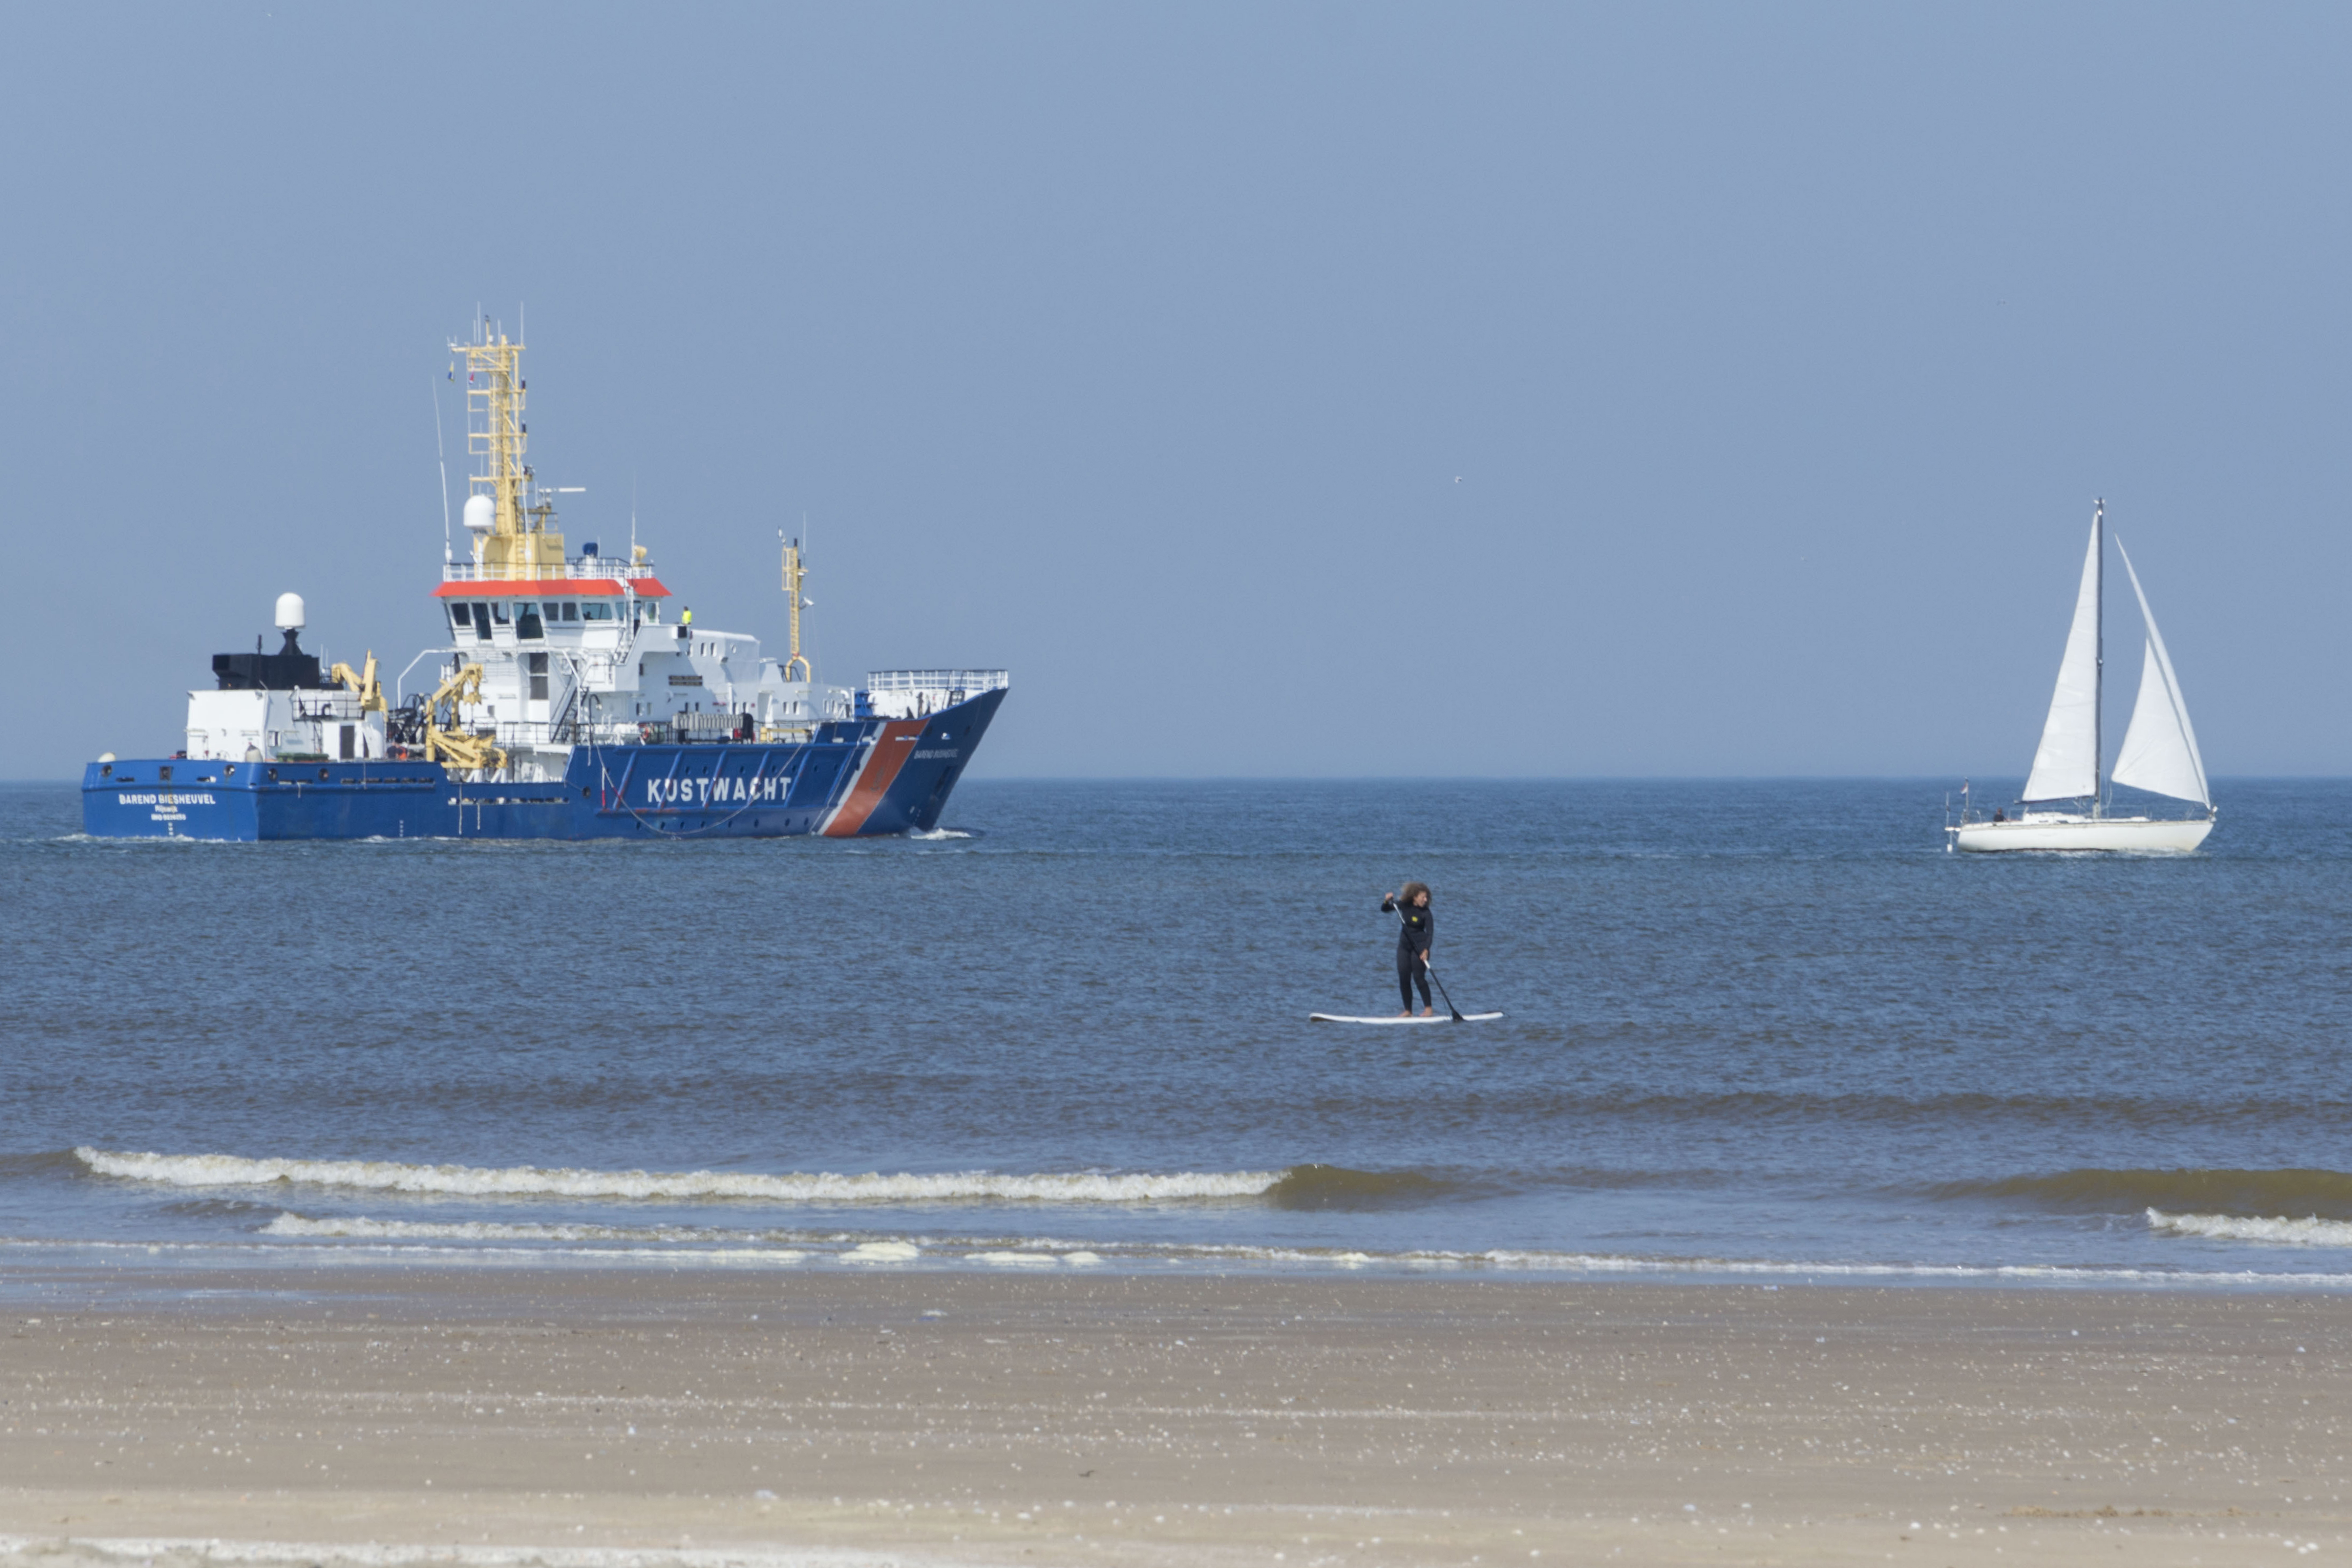
beach, sea, coast, ocean, boat, ship, photo, surfer, vehicle, holland, nederland, strand, scheveningen, denhaag, netherlands, zee, dutch, outdoorphotography, picture, photograph, fotos, foto, watercraft, pdvandeveldedordrecht, nederlandsefotografie, dutchphotogaraphy, totallydutch, sailingship, fotografienederland, hollandsefotografie, fotografieholland, thehaque, kustwacht, coastguard, zeilboot, paulvandeveldedordrecht